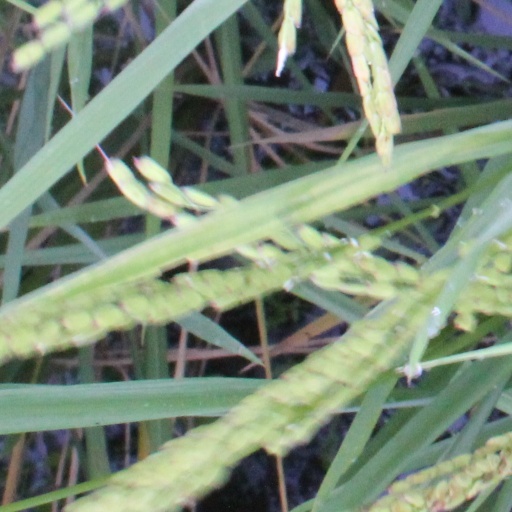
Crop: rice